Frederick William II, Prince of Nassau-Siegen

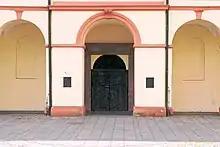
The entrance to the "Fürstengruft" in Siegen. Photo: Bob Ionescu, 2009.

When, during the renovation of the "Fürstengruft" in 1951, the marble slabs that had been placed in front of the niches in 1893 had to be reattached, it was possible to take a look inside the graves. It was discovered that many graves had already been opened. Behind the slabs were walls of field-baked bricks, some of which were loose and allowed a view into the interior of the niches. In the light of a strong flashlight one could see that in the niche of Frederick William is a coffin apparently made of mahogany, framed by gilt bands about 4 cm wide.